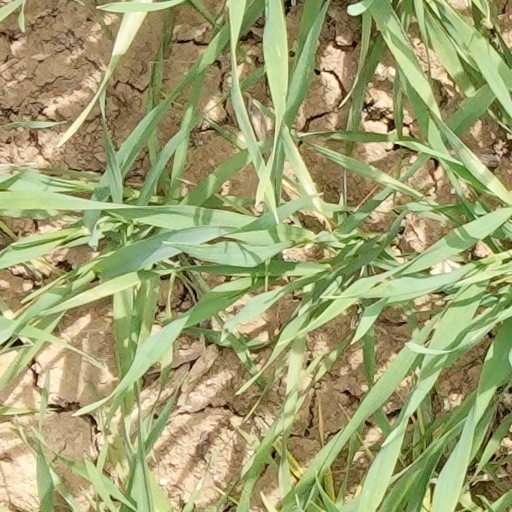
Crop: wheat